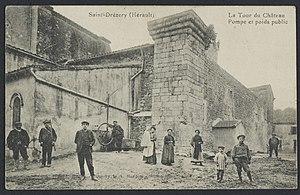
Saint-Drézery. - La tour du château, pompe et poids public
Saint-Drézéry est une commune française située dans le département de l'Hérault en région Occitanie. Jusqu'au XXᵉ siècle, la commune s'appelait Saint-Drézéry de Courbessac